Pavel Alexandrovich Stroganov

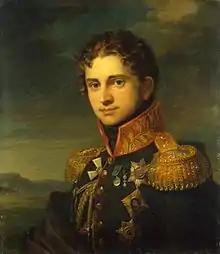
Portrait of Count Stroganov by George Dawe

In 1779, the young Stroganov was enlisted for military service as a cornet of the Horse Regiment of the Life Guards and he received the rank of Second lieutenant of the Preobrazhensky Life Guards Regiment in 1786. At the time, Stroganov was serving under Prince Grigory Alexandrovich Potemkin, who gave him permission to leave Russia to complete his education. He left Russia, accompanied by Romme, the artist Andrei Voronikhin (who later became a famous architect), and his cousin, Grigory Alexandrovich Stroganov. From 1786 to 1789, they traveled all over Europe, visiting many European countries such as Switzerland, Italy, Austria, Prussia and France. He initially visited Riom, Romme's hometown, and from 1787 he began to study botany at the University of Geneva. Later, Stroganov took up the study of theology, as well as chemistry and physics. In addition, he practiced his German and took up various sports, most notably fencing and horseback riding. In his free time, he made trips to the mountains and was engaged in amateur mineralogy. At the end of May 1788, Romme and Count Stroganov left Switzerland, moving first to a house owned by Romme's mother in Auvergne, before visiting Creusot and Lyon, and moving to Paris, where the French Revolution was just flaring up. Pavel wrote to his father that they had gone to Paris in connection with the forthcoming convocation of the Estates General.